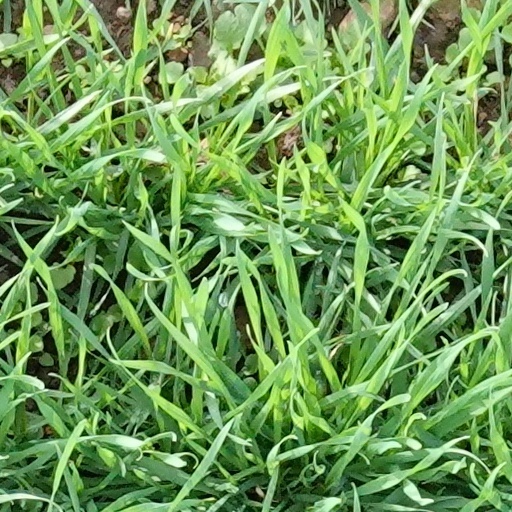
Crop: wheat